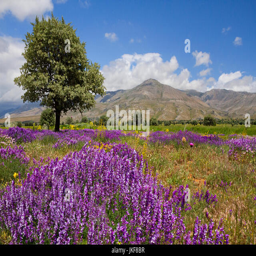
wild flowers in the spring